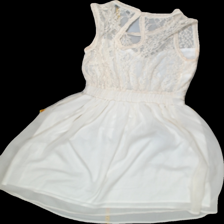
View: back
Type: Dress
Category: Ladies
Brand: Not Applicable
Colors: White
Material: 75% Cotton 25% Poly
Pattern: Lace
Cut: C-collar
Size: XS
Season: Summer
Trend: No trend
Stains: Yes
Damage: 0
Price range: <50
Recommended usage: Export